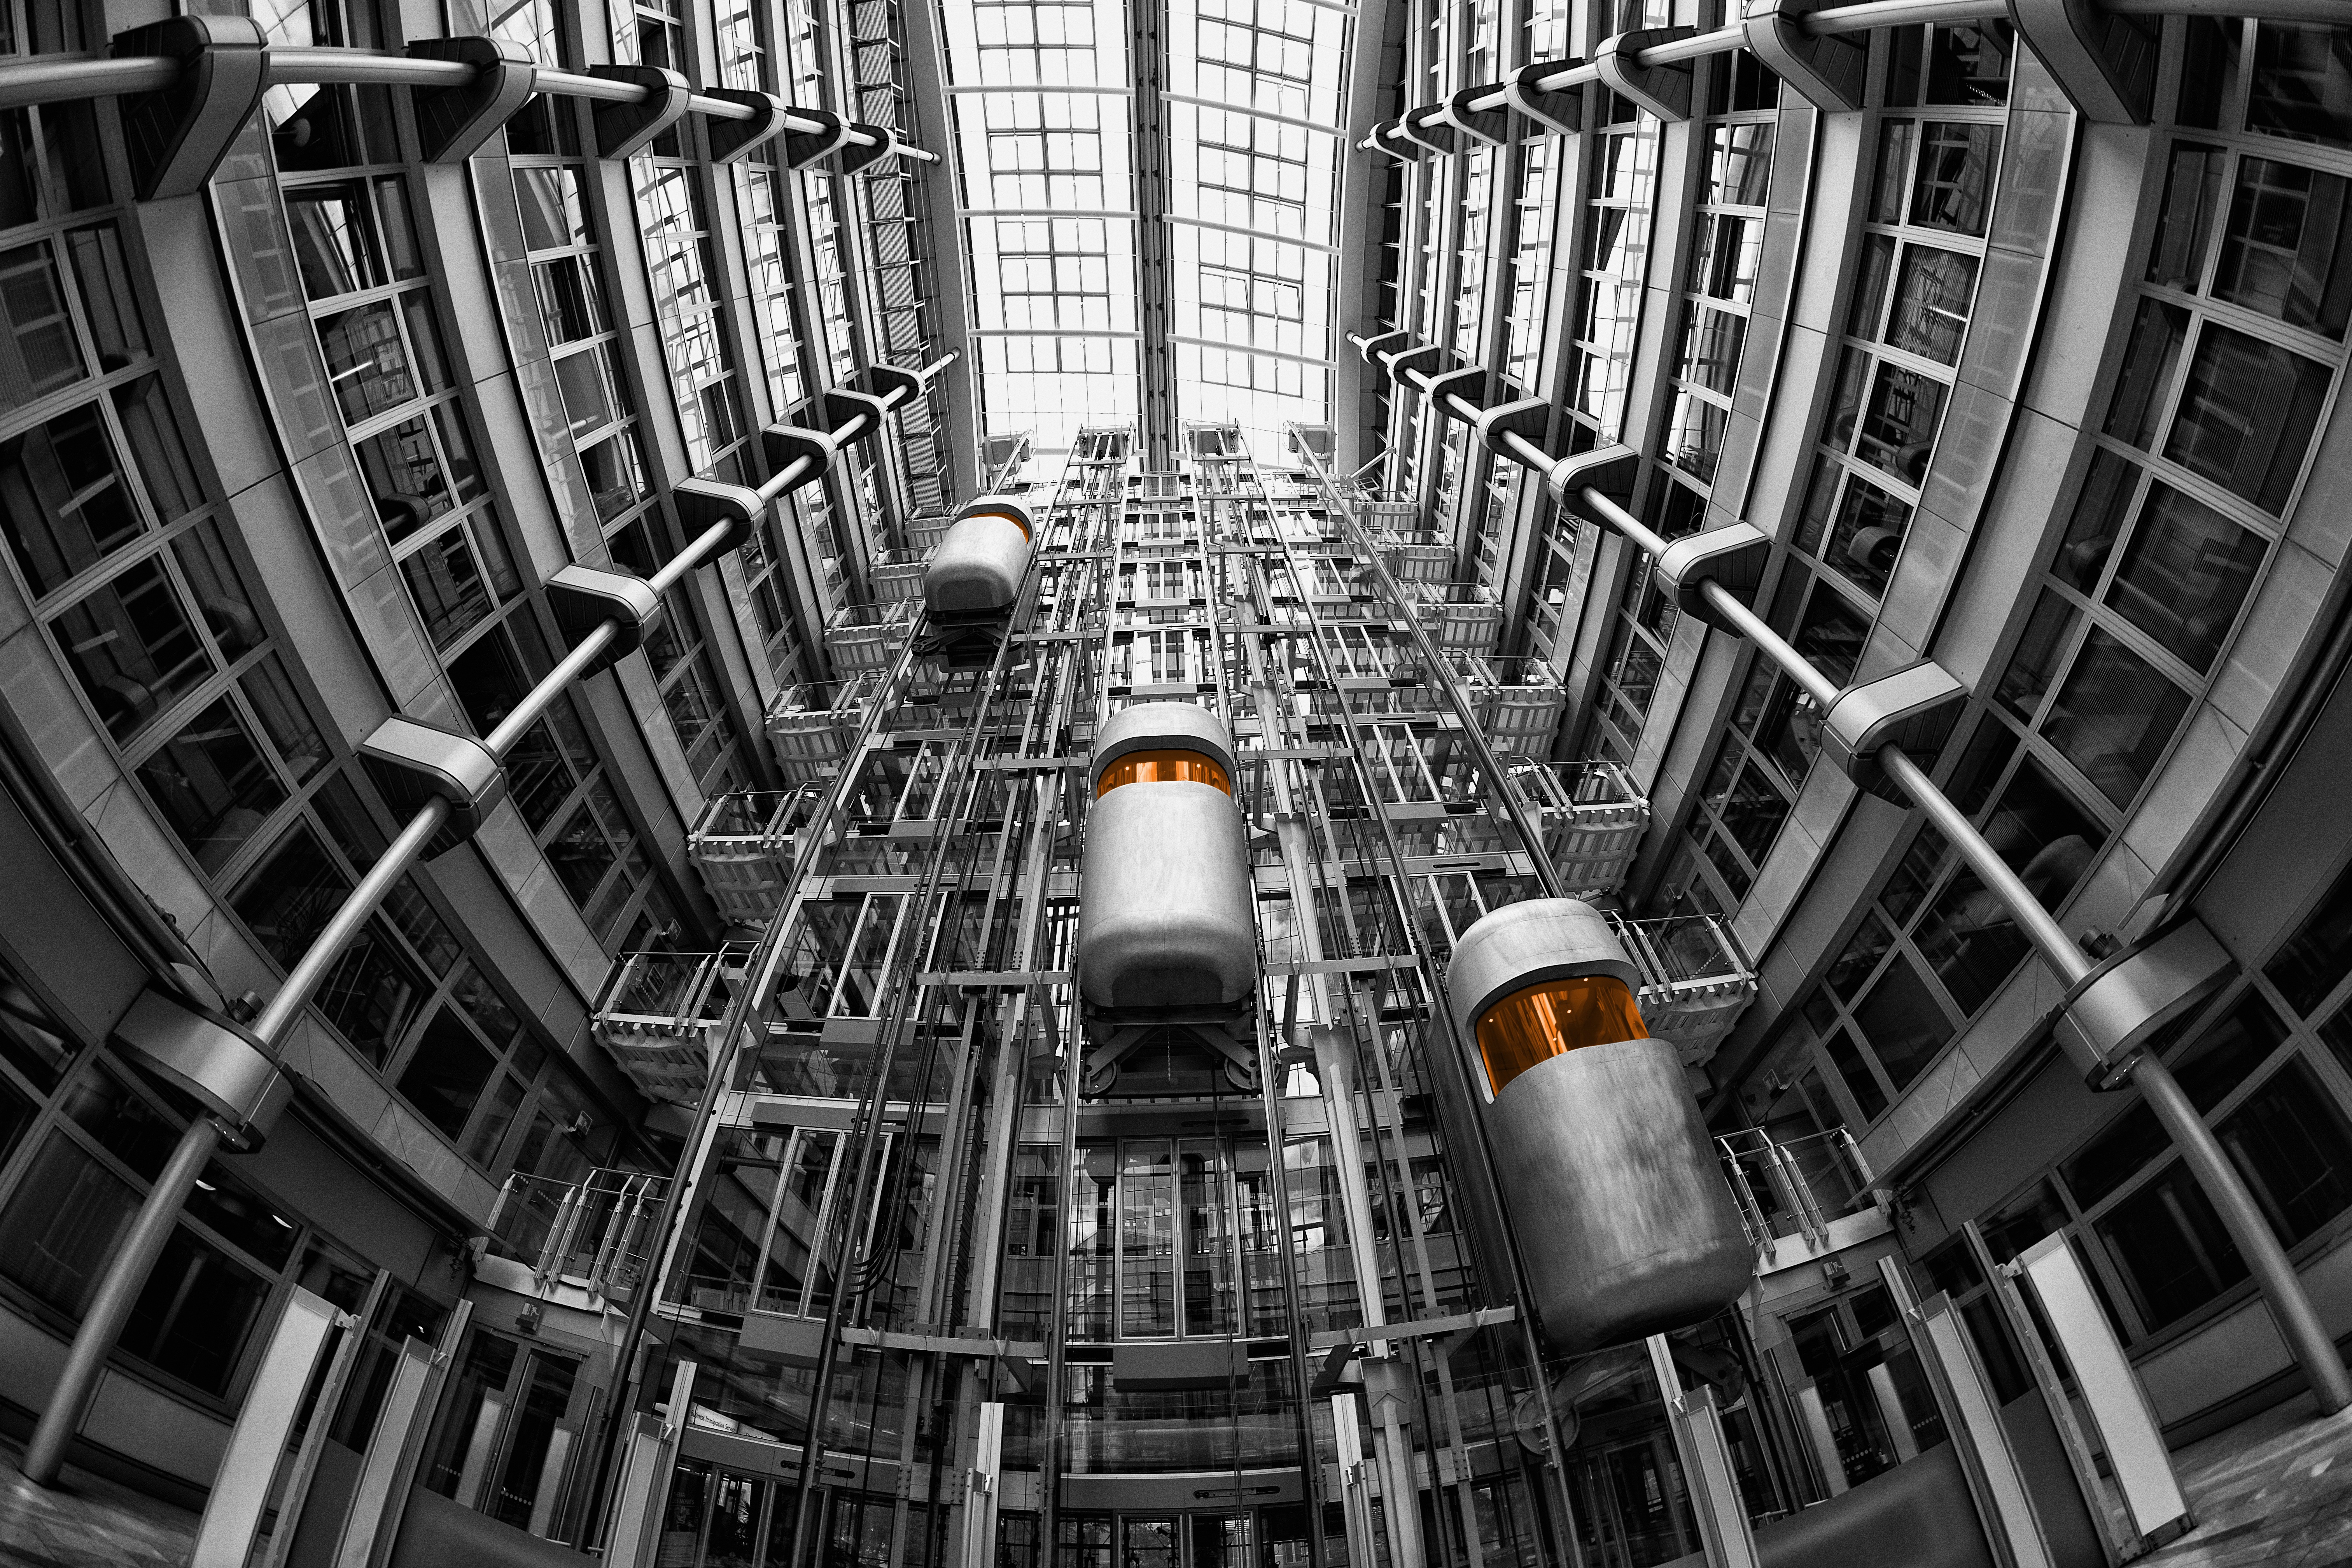
black and white, architecture, interior, industry, monochrome, symmetry, berlin, metropolis, color key, ludwig erhard haus, lifts, monochrome photography